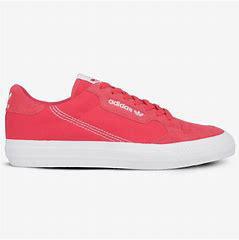
Brand: Adidas
Model: Continental Vulc